Dr. Hubert Benbury Haywood House

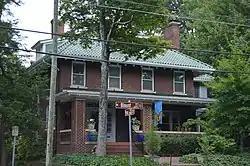
Front and northern side

Dr. Hubert Benbury Haywood House is a historic home located at Raleigh, Wake County, North Carolina. It was built in 1916, and is a two-story, Prairie School-style brick dwelling with a green tile hipped roof and two-bay wide, one-bay deep, one-story brick sun porch. A two-story rear ell was added in 1928. The interior has Colonial Revival style design elements.